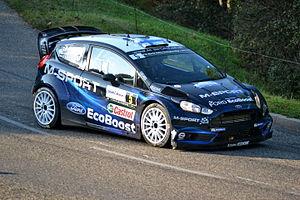
Rallye WRC France-Alsace 2014, ES9 Soultzeren - Le Grand Hohnack 1 à Labaroche. Ford Fiesta RS WRC - Mikko Hirvonen - Jarmo Lehtinen
Mikko Hirvonen, né le 31 juillet 1980 à Kannonkoski, est un pilote de rallye finlandais.